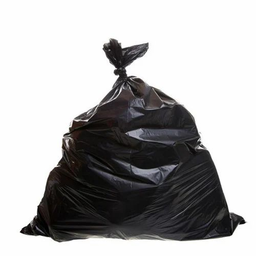
Label: plasticbags